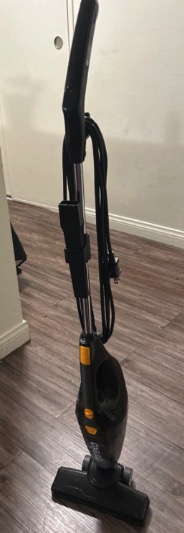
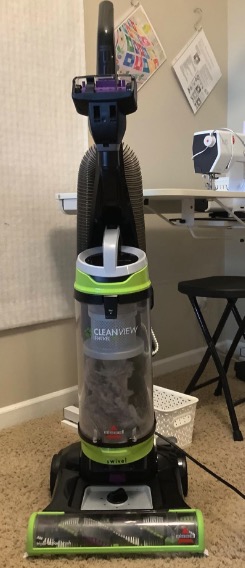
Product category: items_vacuum
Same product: no